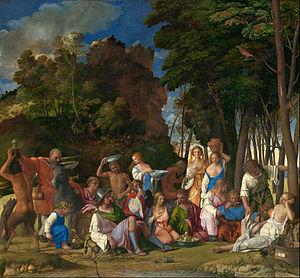
Le Musée imaginaire de Michel Butor est un ouvrage de Michel Butor paru en octobre 2015 chez Flammarion et dans lequel il décrit et analyse 105 peintures occidentales constituant son musée imaginaire. Cette liste ne retient qu'une œuvre par artiste.